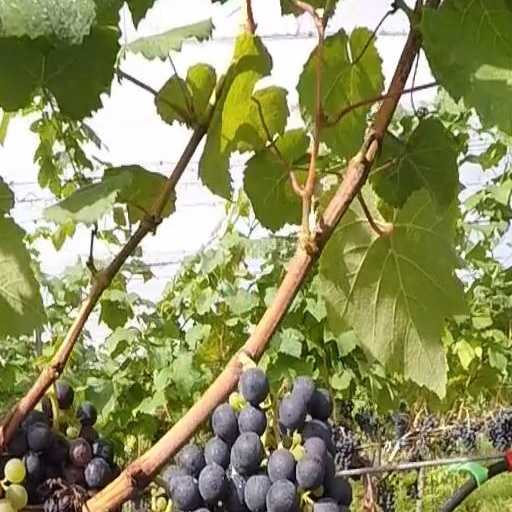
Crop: grape